Sebastián Sosa

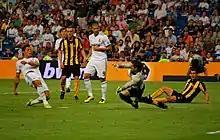
Sosa saves a shot from Cristiano Ronaldo in a friendly between Peñarol and Real Madrid

In July 2011, the Uruguayan goalkeeper signed for Argentine giants Boca Juniors. During his one-year stay at Boca, Sosa was mostly a substitute for Agustín Orión, but won with the team the 2011 Apertura and the 2011–12 Copa Argentina.